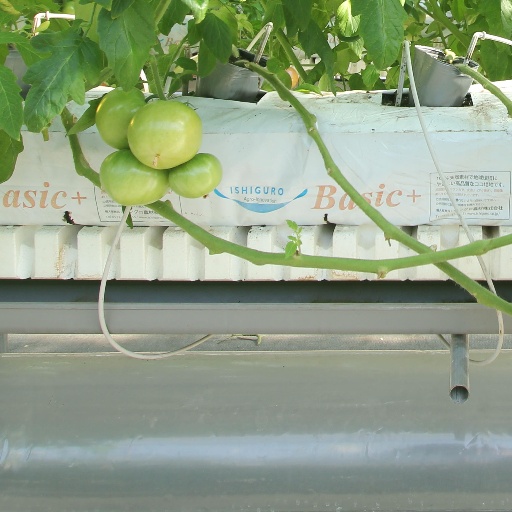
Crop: tomato